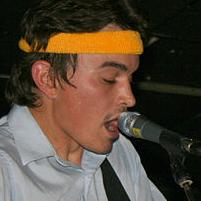
Age: 29